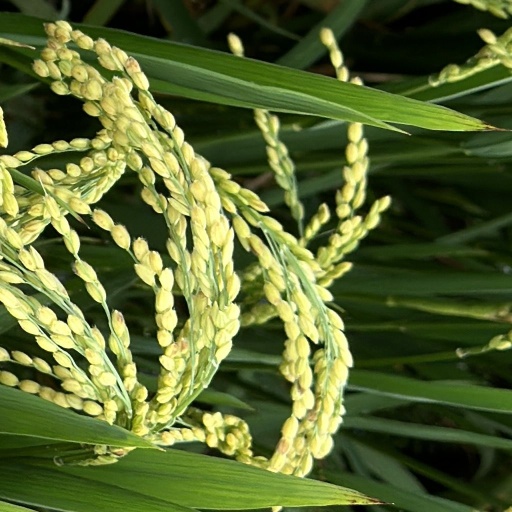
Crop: rice